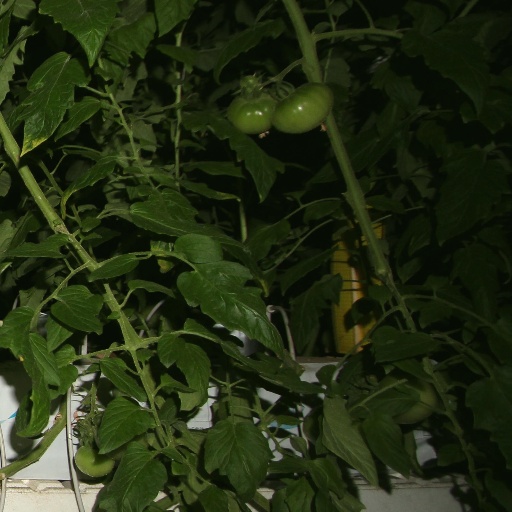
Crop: tomato